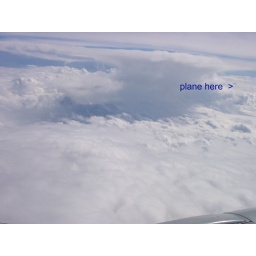
big cloud tiny plane over grand rapids MI